Einar Lilloe Gran

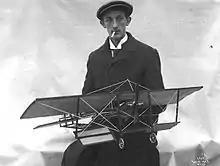
Gran in 1909 with a scale model of his aeroplane

Einar Lilloe Gran (16 November 1886 – 1966) was a Norwegian engineer and pioneer of aviation in Norway. He was a son of Carl Ludvig Oscar Nielsen Gran (1855–1897) and his wife Emma Sofie Christine (née Halvorsen; born 1857 in Sandaker).